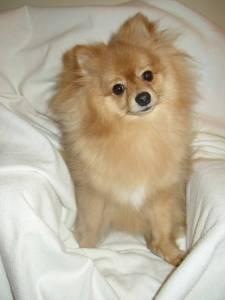
Breed: pomeranian